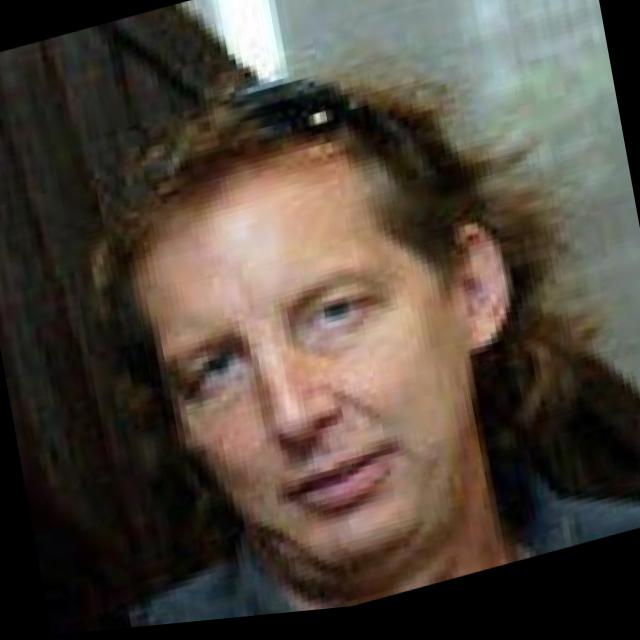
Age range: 45-64